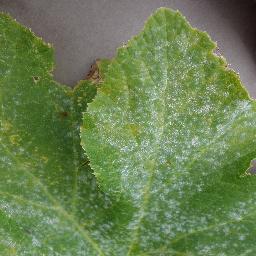
Label: Squash___Powdery_mildew